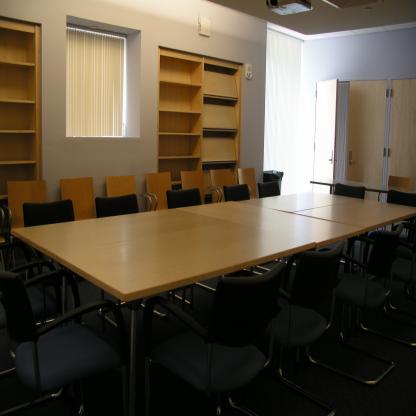
Scene: Indoor